Weddell seal

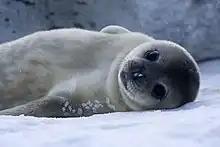
Baby Weddell seal, Adélie Land

Weddell seals return to fast ice colonies during the spring for birthing and breeding. Weddell seal populations will often return to the same breeding sites over consecutive breeding seasons. Depending on the latitude it inhabits, this marine mammal gives birth from early September through November, with those living at lower latitudes giving birth earlier. Weddell seals usually give birth to one pup per year, however the Weddell seal is one of the only species of seals that can give birth to twin pups. Birthing of the pup takes only one to four minutes. Newborn pups weigh about and grow to two times their weight within their first week of life. The pups take their first swim around one to two weeks of age. During the first two weeks, mother Weddell seals distinguish their pups through scent and specialised vocalisations, and stay in the same spatial area. After six to seven weeks, pups are weaned and begin to hunt independently.